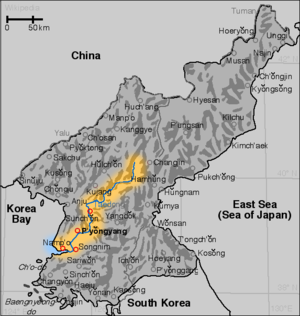
Taedong
Taedongelva nedslagsfelt.
Taedong eller Taedongfloden, Hangul: 대동강) er en flod i Nord-Korea. Den har sit udspring i Rangrimbjerget i den nordlige del af landet. Floden løber mod sydvest og munder ud i Koreabugten ved byen Nampo. Før da løber den blandt andet gennem landets hovedstad, Pyongyang.